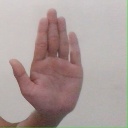
अक्षर: ध